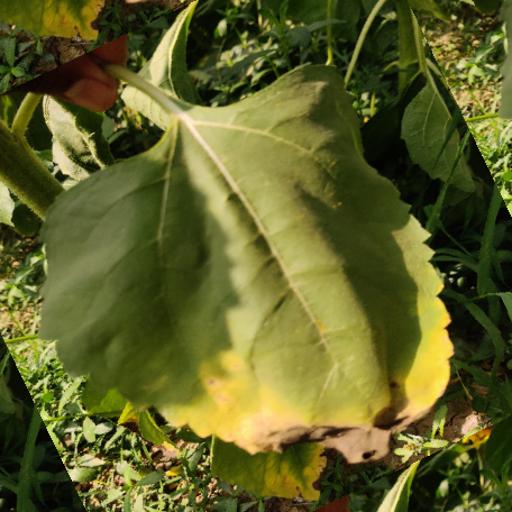
Label: Downy_mildew